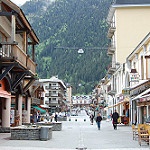
Scene: Outdoor